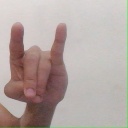
अक्षर: च